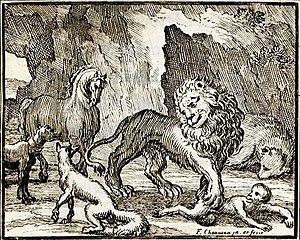
La Cour du Lion est la sixième fable du livre VII de Jean de La Fontaine situé dans le deuxième recueil des Fables de La Fontaine, édité pour la première fois en 1678. Elle est inspirée des isopets de Marie de France du XIIᵉ siècle, qui a été elle-même inspirée par les fables de Phèdre. Cette fable est une critique de la cour et du Roi. En effet, le Lion est la représentation du roi Louis XIV et les autres animaux de la cour. À la question du Lion, l'Ours et le Singe font dans l'excès : le premier est trop sincère, lorsque le second est trop flatteur. Le Renard, quant à lui, fait preuve de ruse en répondant « en Normand », c'est-à-dire évasivement. Le Roi est donc considéré comme sévère, punissant les personnages ne disant pas ce qu'il veut.